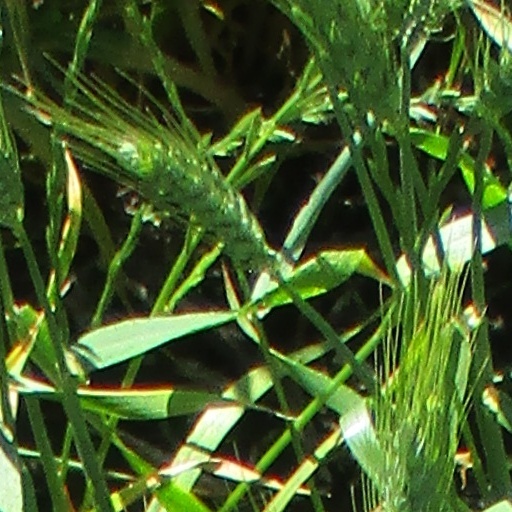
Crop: wheat